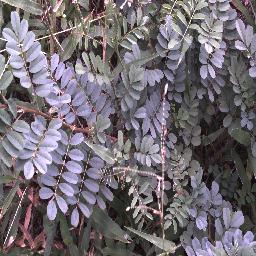
Label: negative